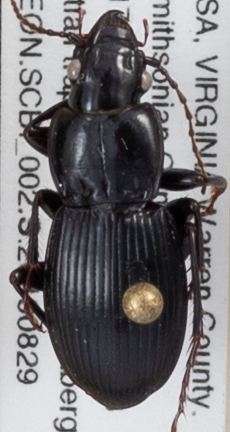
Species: Cyclotrachelus sigillatus
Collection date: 2019-08-29 04:00:00
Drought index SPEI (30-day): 0.074
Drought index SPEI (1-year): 1.69
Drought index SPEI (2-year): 2.09